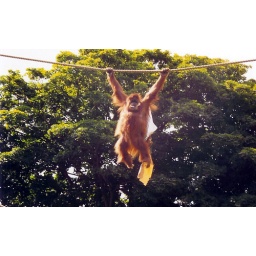
Nope - its an orangutan with a bit of newspaper in its mouth!.